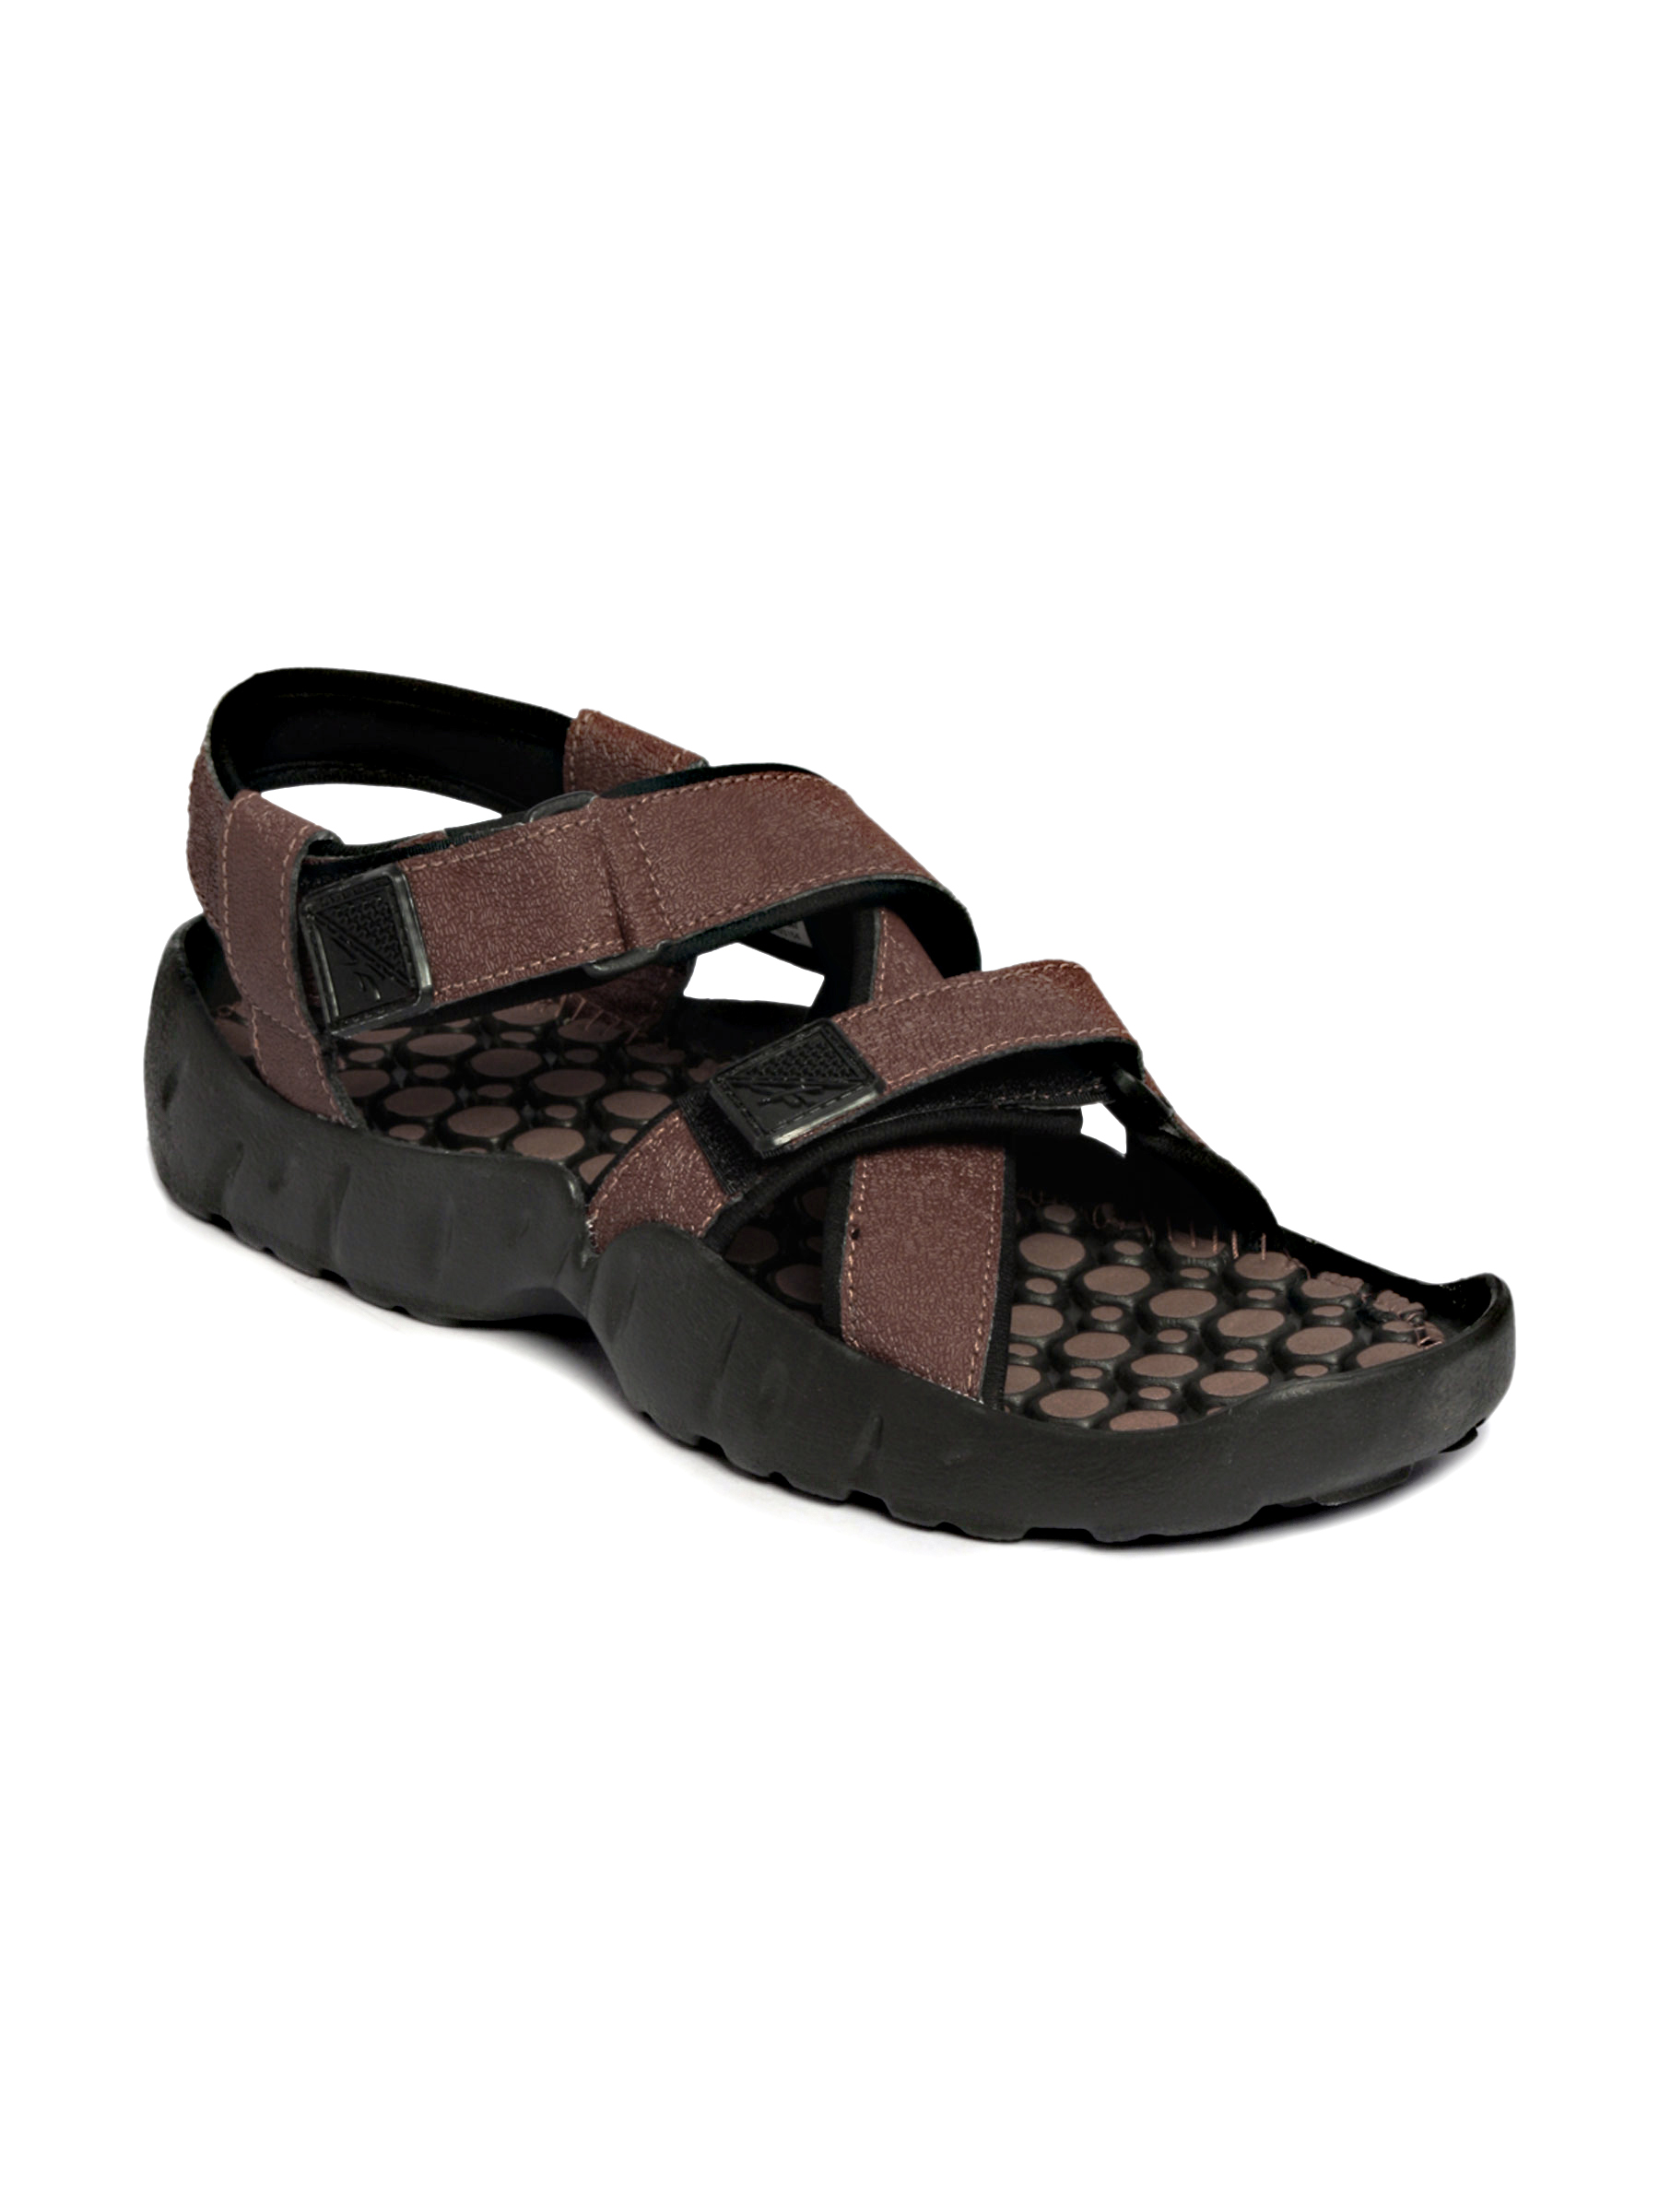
Reebok Men Manza II Brown Sandals
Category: Footwear / Sandal / Sandals
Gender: Men
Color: Brown
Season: Summer 2013
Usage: Casual